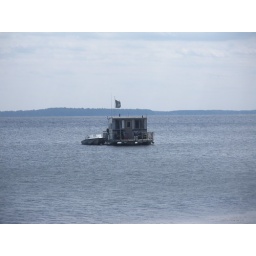
Strange Houseboat in the Chesapeake Bay flying the skull and cross bones flag. Arrgh me mateys.